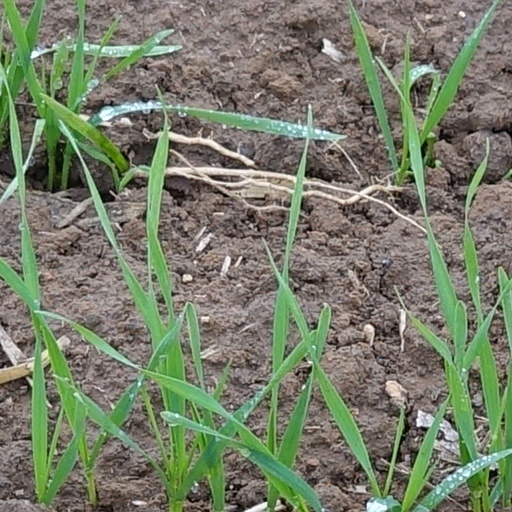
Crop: wheat